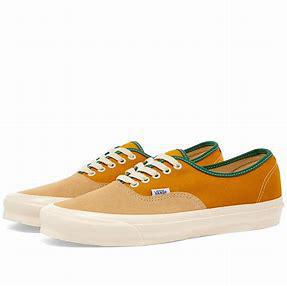
Brand: Vans
Model: UA OG Authentic LX